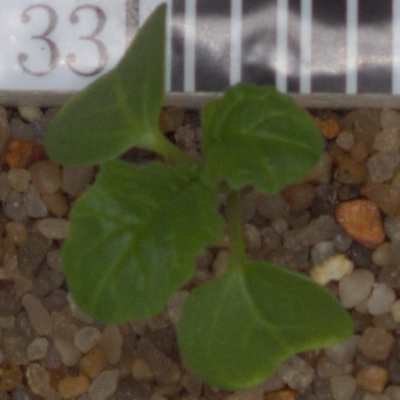
Label: charlock